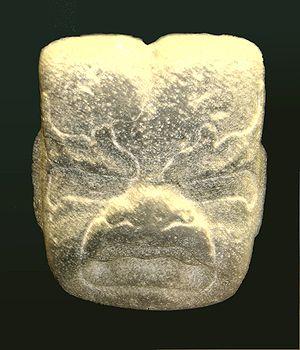
L’art olmèque se manifeste par une sculpture et de la ciselure. Il ne sera dépassé par aucune autre civilisation précolombienne selon certains. Cette «maîtrise» selon certains est visible aussi bien dans l’art colossal que dans l’art miniature.
Les Olmèques sont un ancien peuple précolombien de Mésoamérique s'étant épanoui de 2500 av. J.-C. jusqu'à 500 av. J.-C. sur la côte du golfe du Mexique, dans le bassin de Mexico, et le long de la côte Pacifique. C'est la plus ancienne civilisation connue de Mésoamérique, dont elle est souvent considérée comme la « culture-mère », parce que la première ville olmèque, San Lorenzo, est la plus ancienne ville mésoaméricaine connue et parce que les cultures suivantes partagent plusieurs caractéristiques communes qui semblent héritées des Olmèques. Le terme « olmèque », issu du terme nahuatl olmeca, qui signifie « les gens du pays du caoutchouc », est lié à la découverte de la première tête colossale olmèque, en 1862, et a été officialisé en 1942 par les olmécologues.
Le jaguar est un mammifère carnivore de la famille des Felidae. C'est l'un des cinq « grands félins » du genre Panthera, avec le tigre, le lion, la panthère des neiges et le léopard. Son aire de répartition actuelle s'étend du Mexique à la majeure partie de l'Amérique centrale et de l'Amérique du Sud, jusqu'au nord de l'Argentine et du Paraguay. Hormis des errances occasionnelles de spécimens originaires du Mexique, le jaguar est une espèce extirpée des États-Unis depuis le début des années 1970. En France sa présence à l'état sauvage se limite à la Guyane.